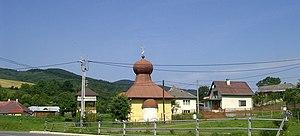
Nižná Jablonka est un village de Slovaquie situé dans la région de Prešov.